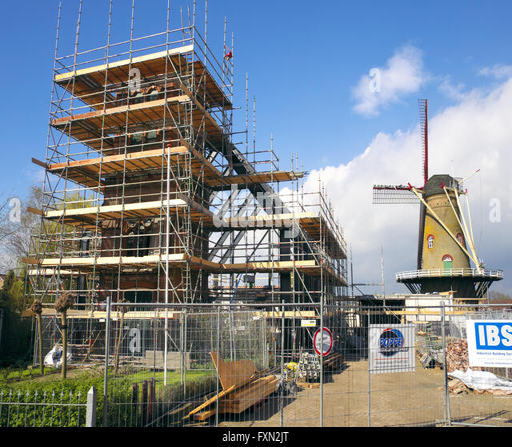
construction site of a new church